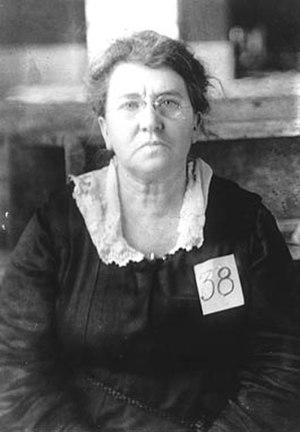
Emma Goldman est une anarchiste russe connue pour son activisme politique, ses écrits et ses discours radicaux libertaires et féministes. Elle a joué un rôle majeur dans le développement de la philosophie anarchiste en Amérique du Nord et en Europe dans la première moitié du XXᵉ siècle.